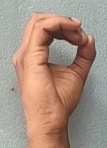
ASL sign: O